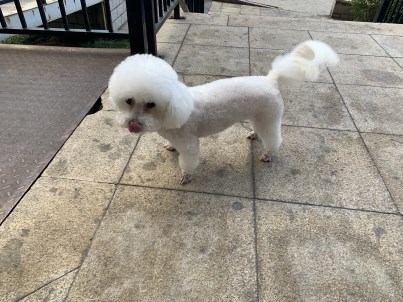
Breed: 3083-n000117-Bichon_Frise